Carl Ritter

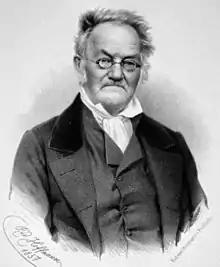
Lithograph by Rudolf Hoffmann (1857)

Carl Ritter (August 7, 1779September 28, 1859) was a German geographer. Along with Alexander von Humboldt, he is considered one of the founders of modern geography, as they established it as an independent scientific discipline. From 1825 until his death, he occupied the first chair in geography at the University of Berlin.